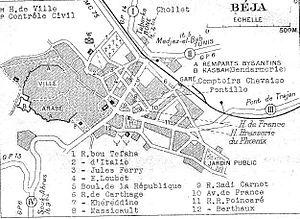
Béja est une ville du Nord-Ouest de la Tunisie située à une centaine de kilomètres de Tunis et à une cinquantaine de kilomètres de la frontière tuniso-algérienne.